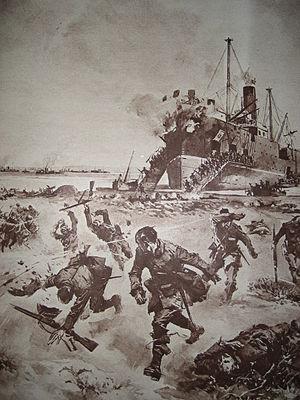
Illustration par Carrey pour le journal Le Miroir. 1915.
La participation de la Grèce à la Première Guerre mondiale est d’abord indirecte, du fait de l’occupation de plusieurs régions du pays par les puissances belligérantes, mais elle a très vite d’importantes répercussions politiques et sociales. À partir de 1916, avec l’éclatement du « Schisme national », et surtout de 1917, la Grèce rentre de plain-pied dans la guerre aux côtés de la Triple-Entente.
1915 est une année commune commençant un vendredi.